Latin music

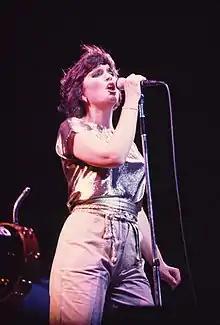
Linda Ronstadt at Six Flags Over Texas, August 1981.

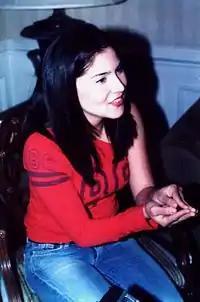
Jaci Velasquez

By the mid-1990s, Tejano music was replaced by Latin pop as the dominant Latin music genre in the United States. Gloria and her husband Emilio Estefan are considered to have "open[ed] the door" to a number of artists throughout the 1990s decade. Their production is believed to have provided Mexican singer Thalía with her first platinum award for "En éxtasis" (1995). Colombian pop rock singer Shakira released her international debut album "Pies Descalzos" (1995). She worked closely with the Estefans for her album "Dónde Están Los Ladrones?" (1998), which topped the US "Billboard" Top Latin Albums chart. The album's success and production by the Estefans, provided Shakira with a lucrative formula that she used for her English-language crossover which was released in 2001. Enrique Iglesias, the son of Spanish singer-songwriter Julio Iglesias, released two albums; his self-titled album released in 1995, and "Vivir" (1997), that concentrated on pop ballads and rhythms. With improvements in his songwriting on "Vivir", Enrique was able to successfully convey "his innermost thoughts and feelings". Critics found "Vivir" to be superior to Enrique's contemporaries and reportedly sold over five million copies in Asia, Europe, and South and Central America within a week of its release, the first Latin album to do so. Ricky Martin's hip-shaking dance moves were compared to those of Elvis Presley among American music critics seeking to find an artist who resembled Martin's dance moves and their effect on the United States pop market. In 1998, music and ticket sales of Martin grossed $106 million, which was the equivalent of the total exports of Puerto Rico to Mexico in 1996. His 1998 album "Vuelve" contained "La Copa de la Vida", which became the official 1998 FIFA World Cup song. This provided Martin with worldwide visibility, though it was his performance of the recording at the 1999 Grammy Awards that brought Martin attention from American audiences. In 1999, he released his self-titled album which contained the English-language number-one song "Livin' la Vida Loca". Following the commercial and critical success of the film "Selena" (1997), Jennifer Lopez catapulted to fame in the title role. Lopez entered the music market following a string of films and released her debut recording "On the 6" (1999), which she described as a Latin soul album.